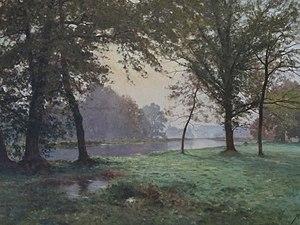
Albert Rigolot, dit aussi Albert Gabriel Rigolot, né à Paris le 28 novembre 1862 et mort le 25 avril 1932, est un peintre français. Il est le père du peintre Yves André Rigolot, connu sous son pseudonyme d'Yves Rouvre.